Hugh O'Brian

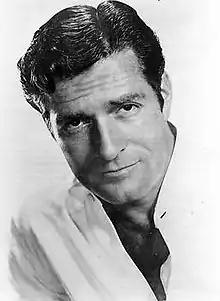

In 1969, photographer Adina Etkis successfully sued O'Brian for child support in Los Angeles court regarding her son Hugh Donald Krampe. Etkis had met O'Brian in 1951. However, O'Brian stated in his trust: "I do not have any children, living or dead", specifically naming two claimants, including Hugh. Four people have claimed O'Brian to be their father.